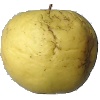
Label: Apple Golden 1